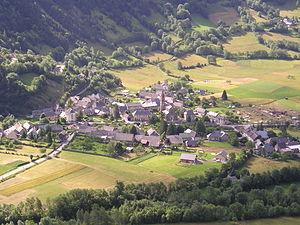
Le village du Périer (Isère) vu de Gaudissart
Le Périer est une ancienne commune française située dans le département de l'Isère, en région Auvergne-Rhône-Alpes. Depuis le 1ᵉʳ janvier 2019, elle est commune déléguée de Chantepérier.
Chantepérier est une commune nouvelle française résultant de la fusion — au 1ᵉʳ janvier 2019 — des communes de Chantelouve et du Périer, située dans le département de l'Isère, en région Auvergne-Rhône-Alpes.